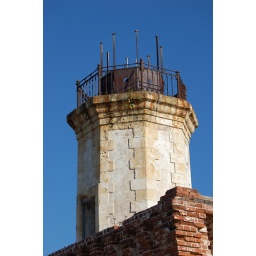
Old Victorian lighthouse on the road to the Guanica Dry Forest and near the Copamarina Resort.